Joo Hyong-jun

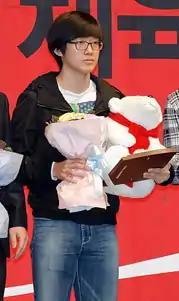

In 2010, Joo was selected for the South Korean junior national short track speed skating team and won the gold medal in the men's 3000 metre relay at the 2010 World Junior Short Track Speed Skating Championships held in Taipei, alongside Noh Jin-kyu and Park Se-yeong.